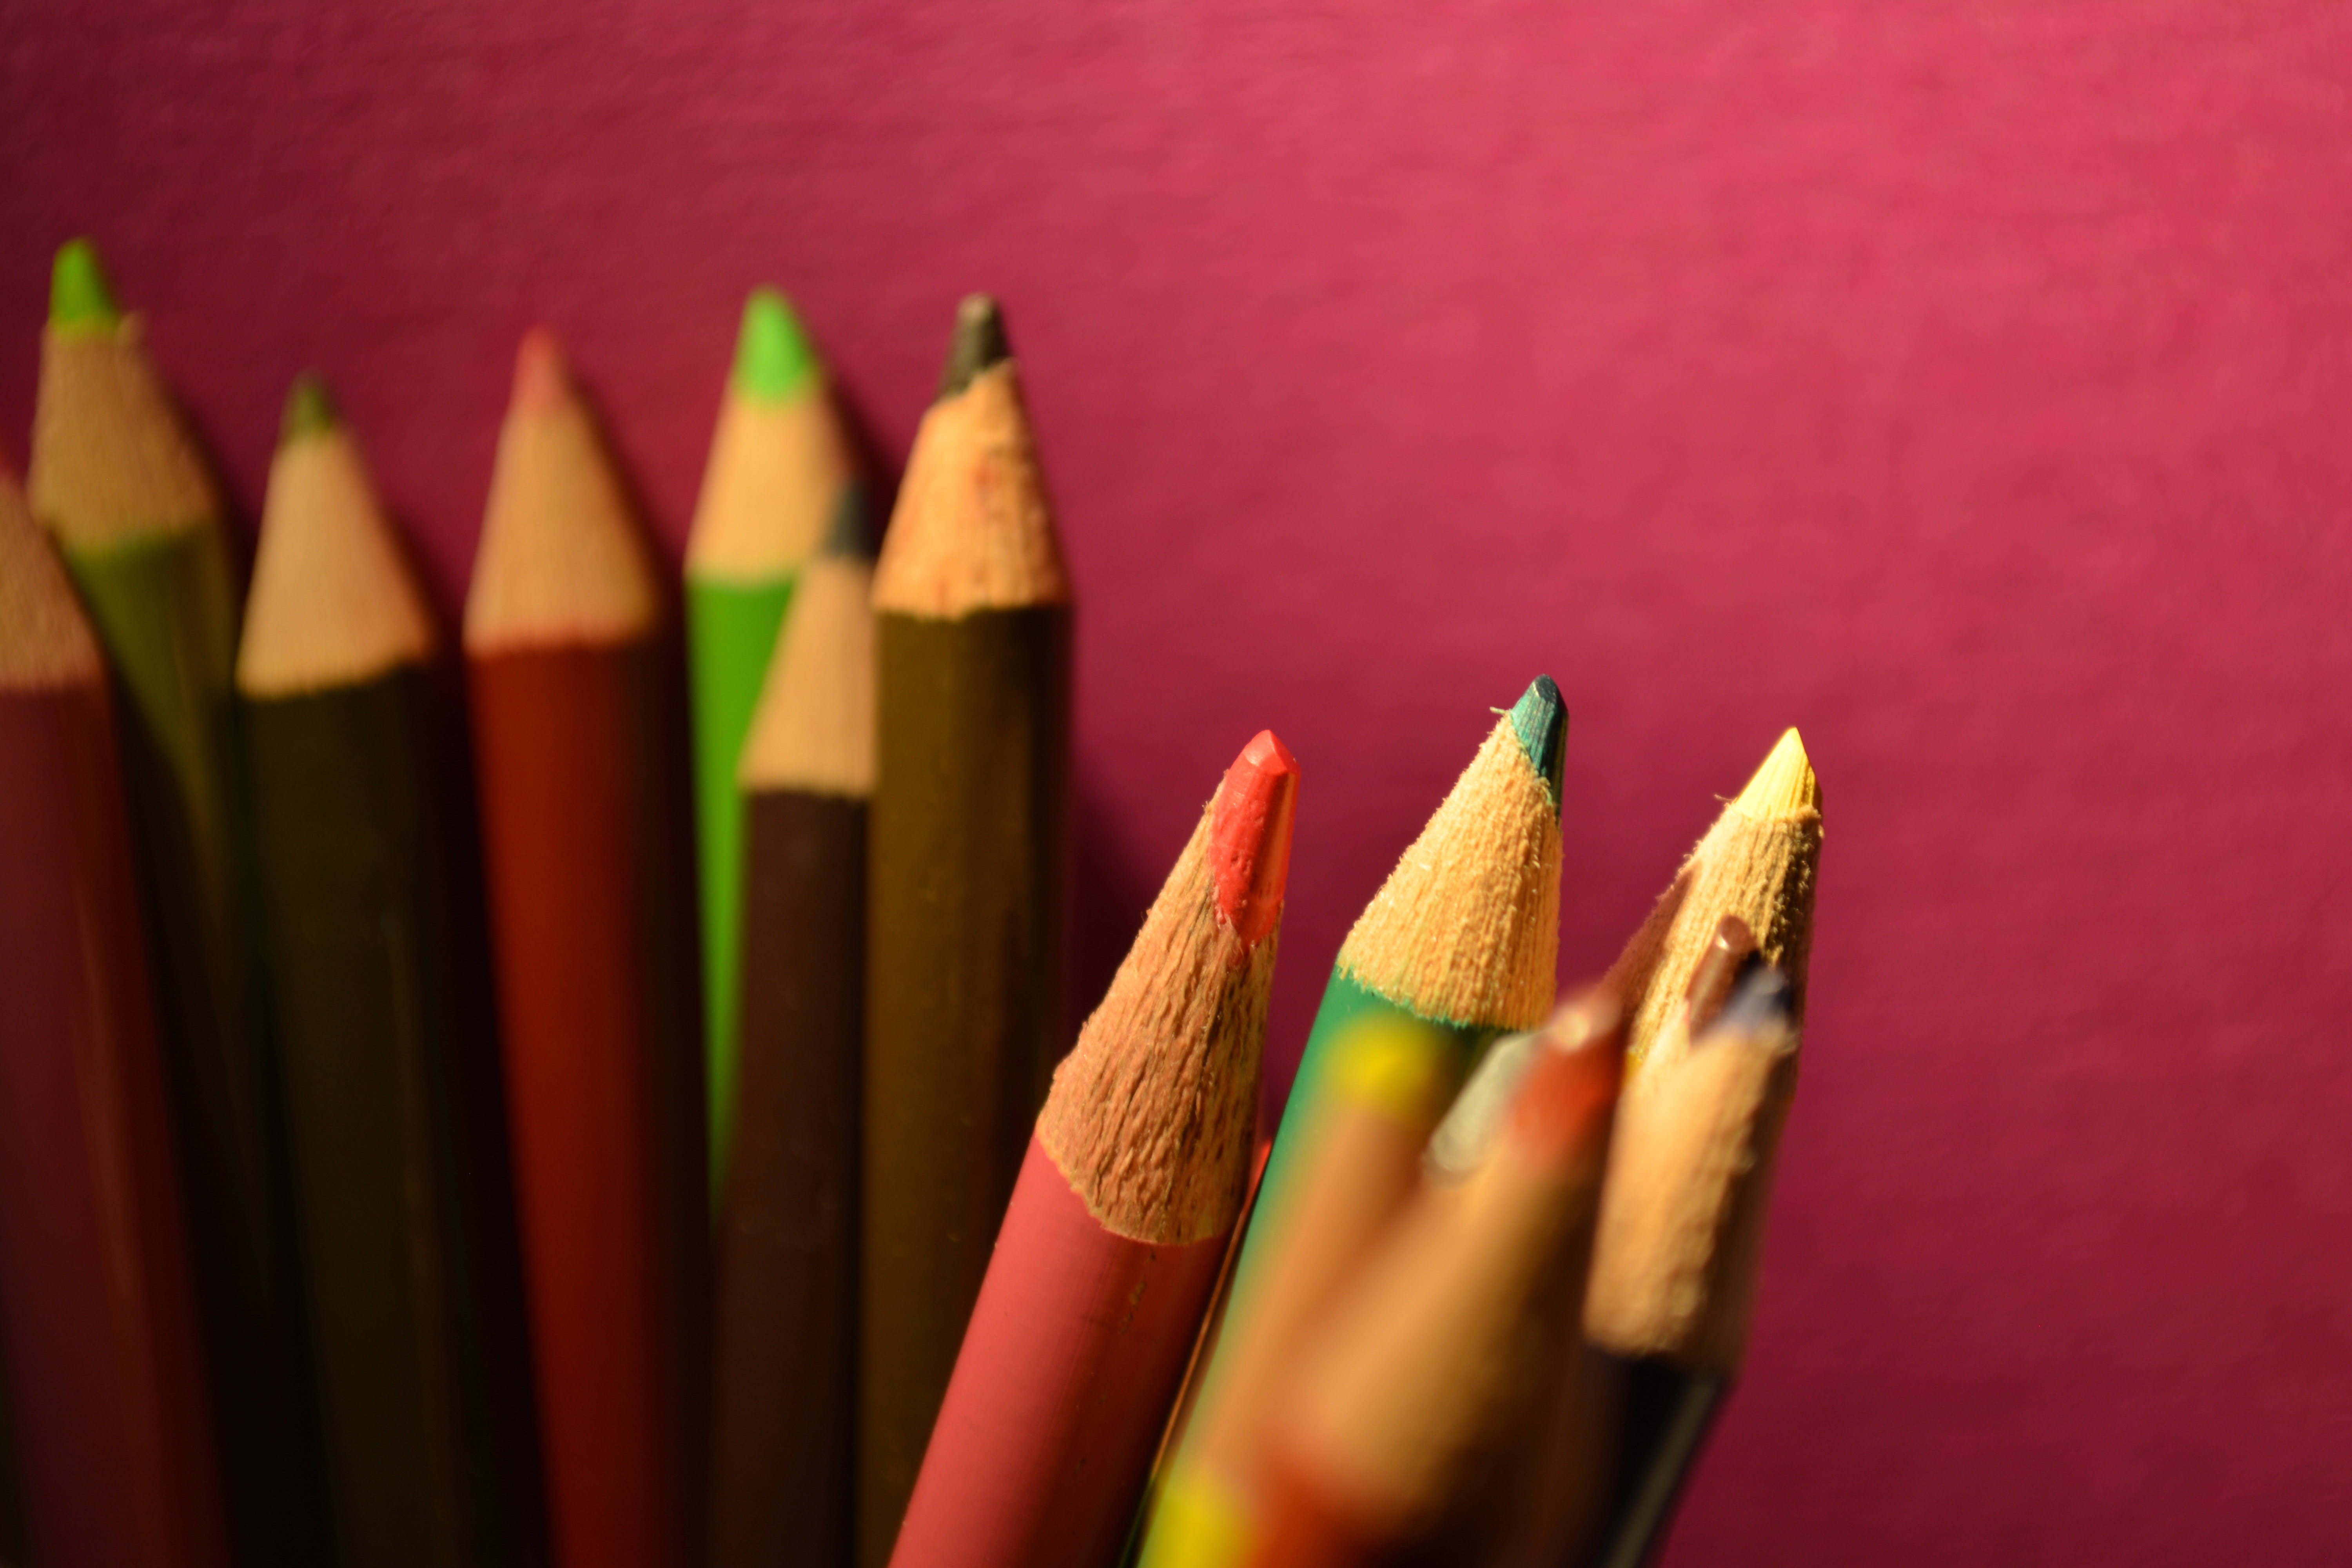
writing, hand, pencil, green, red, color, colorful, crayon, education, close up, drawing, wooden, school, pencils, draw, colored, macro photography